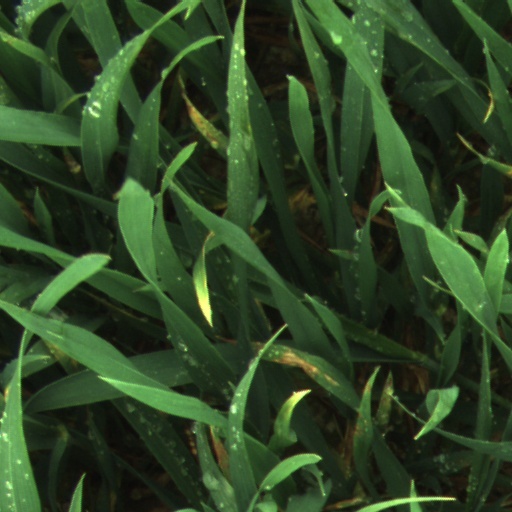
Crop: wheat